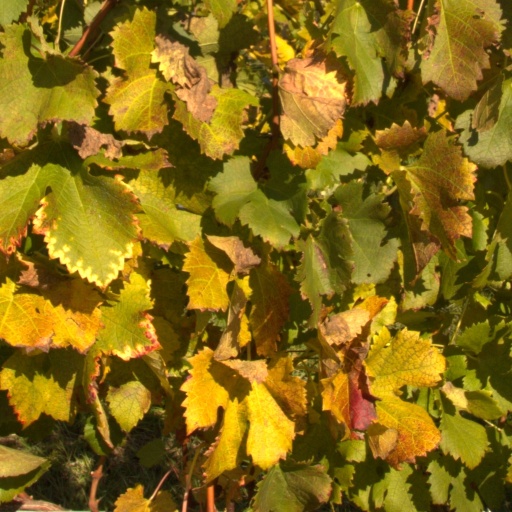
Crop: grape